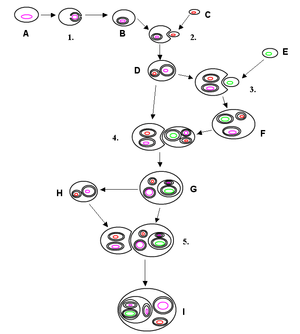
Jordens historie / Endosymbiose og livets tre domæner
Nogle af de udviklingsveje, som forskellige endosymbionter kan have fulgt.
Jordens historie omfatter de vigtigste begivenheder og de mest grundlæggende trin i den udvikling, som har fundet sted på planeten Jorden fra den blev dannet i forbindelse med Solsystemets dannelse og udvikling og til nutiden, således som de anses for være forløbet i henhold til de mest fremherskende videnskabelige teorier. Jordens alder er ca. 4,54 milliarder år dvs. nogenlunde en tredjedel af universets alder, og i dette uhyre tidsrum er der sket voldsomme geologiske og biologiske forandringer og omvæltninger. Næsten alle naturvidenskabelige discipliner har bidraget til klarlæggelse af historiens hovedtræk.